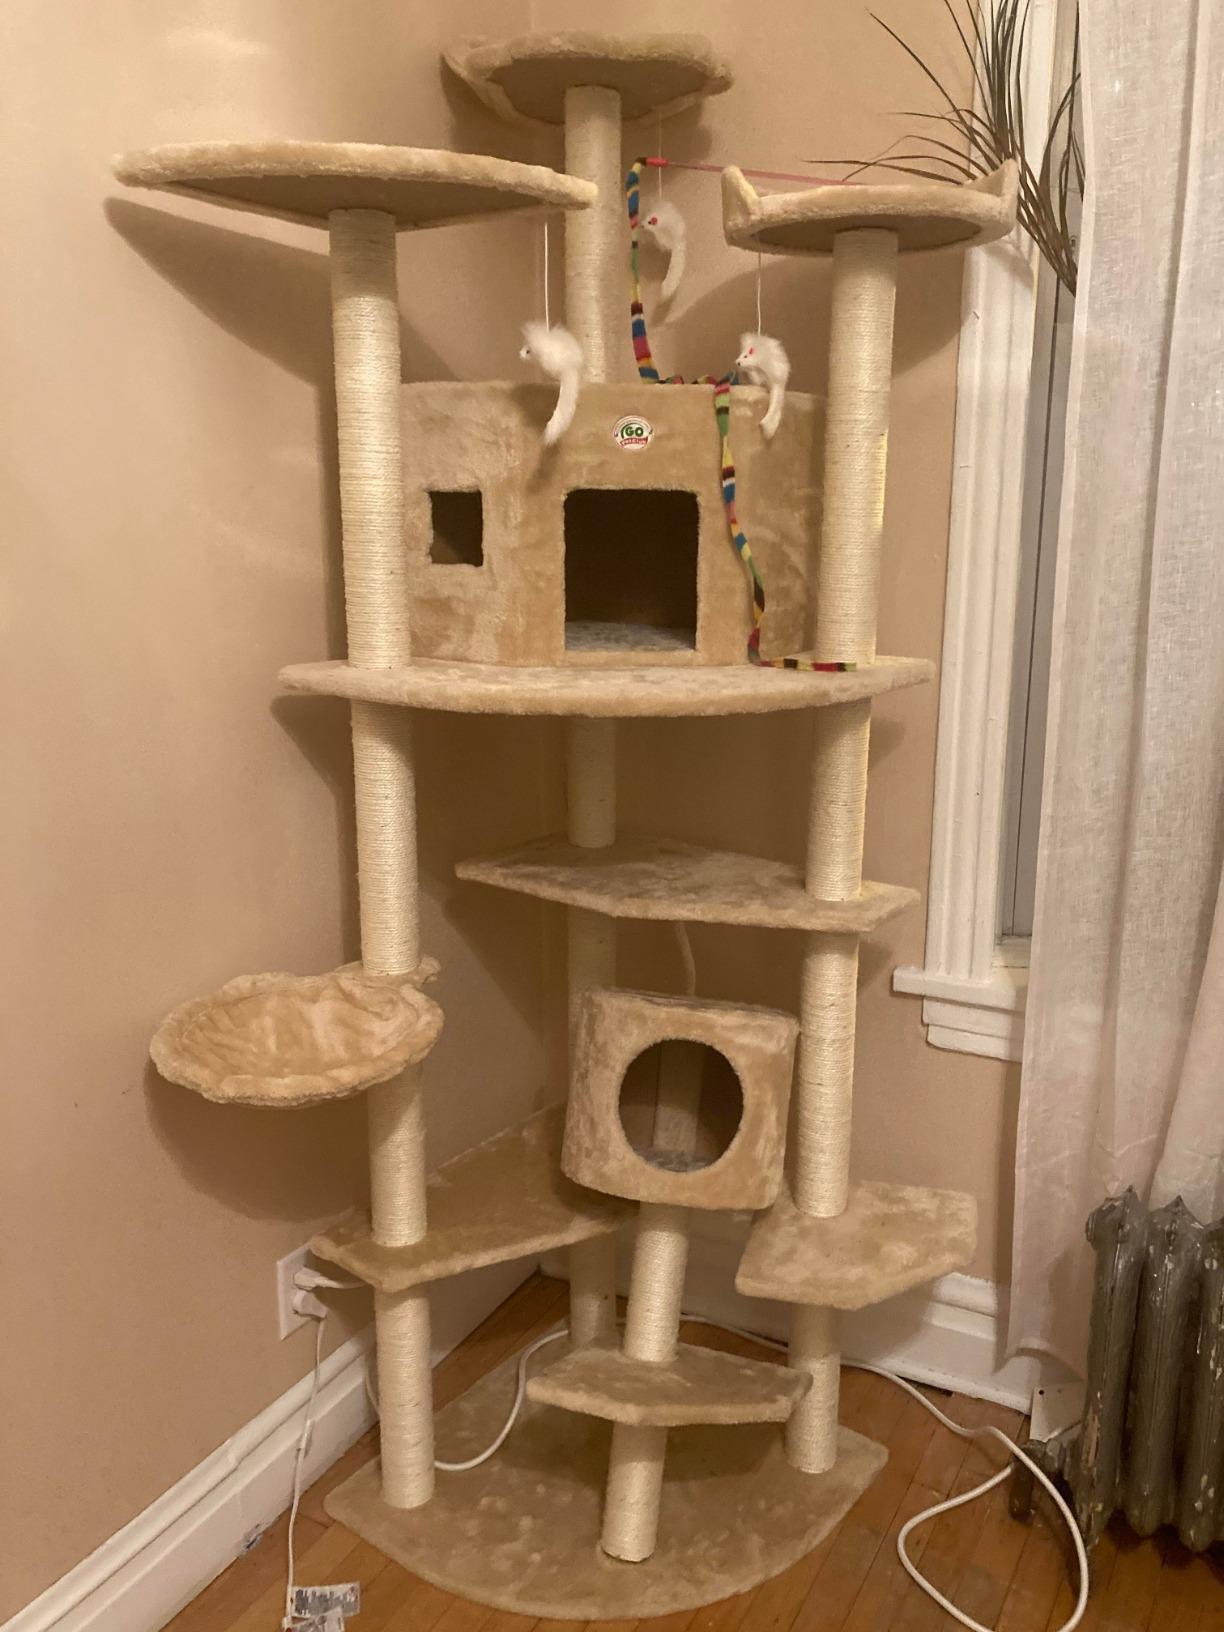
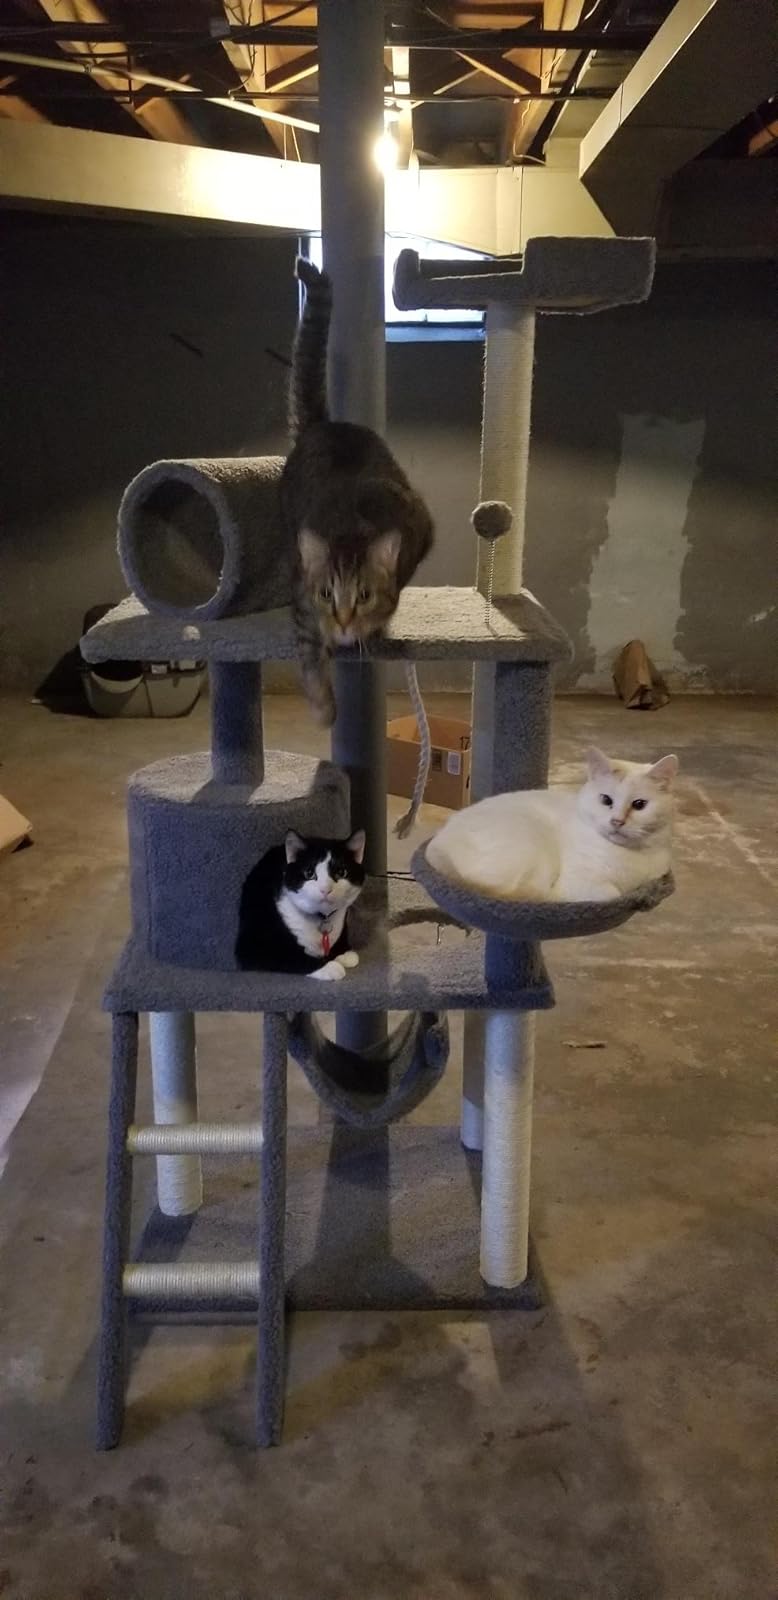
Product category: items_cat tree
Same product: no